Kunio Yanagita

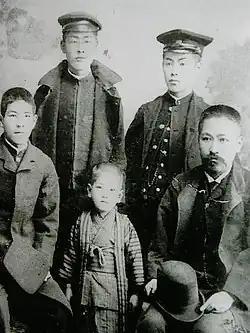
The Matsuoka brothers prior to Kunio's adoption by Yanagita

After graduating with a degree in law from Tokyo Imperial University, Yanagita began a career as a civil servant, working for the Department of Agricultural Administration of the Ministry of Agriculture and Commerce, that would last for about 20 years. While still a civic official, Yanagita was active in literature movements, having been so impacted by reading the works of Henrik Ibsen that he formed the Ipusen-kai, an Ibsen Society to study the plays of Ibsen in Japan. Over the course of his time in bureaucracy, duties, Yanagita traveled around the countrysides of Honshū, the mainland of Japan. During these business trips, Yanagita became increasingly focused on the affairs of rural villages and their agricultural economic policy.